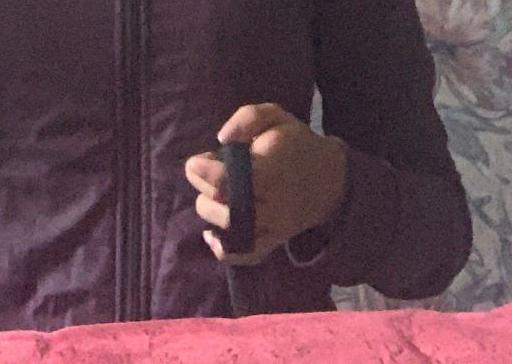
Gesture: no_gesture